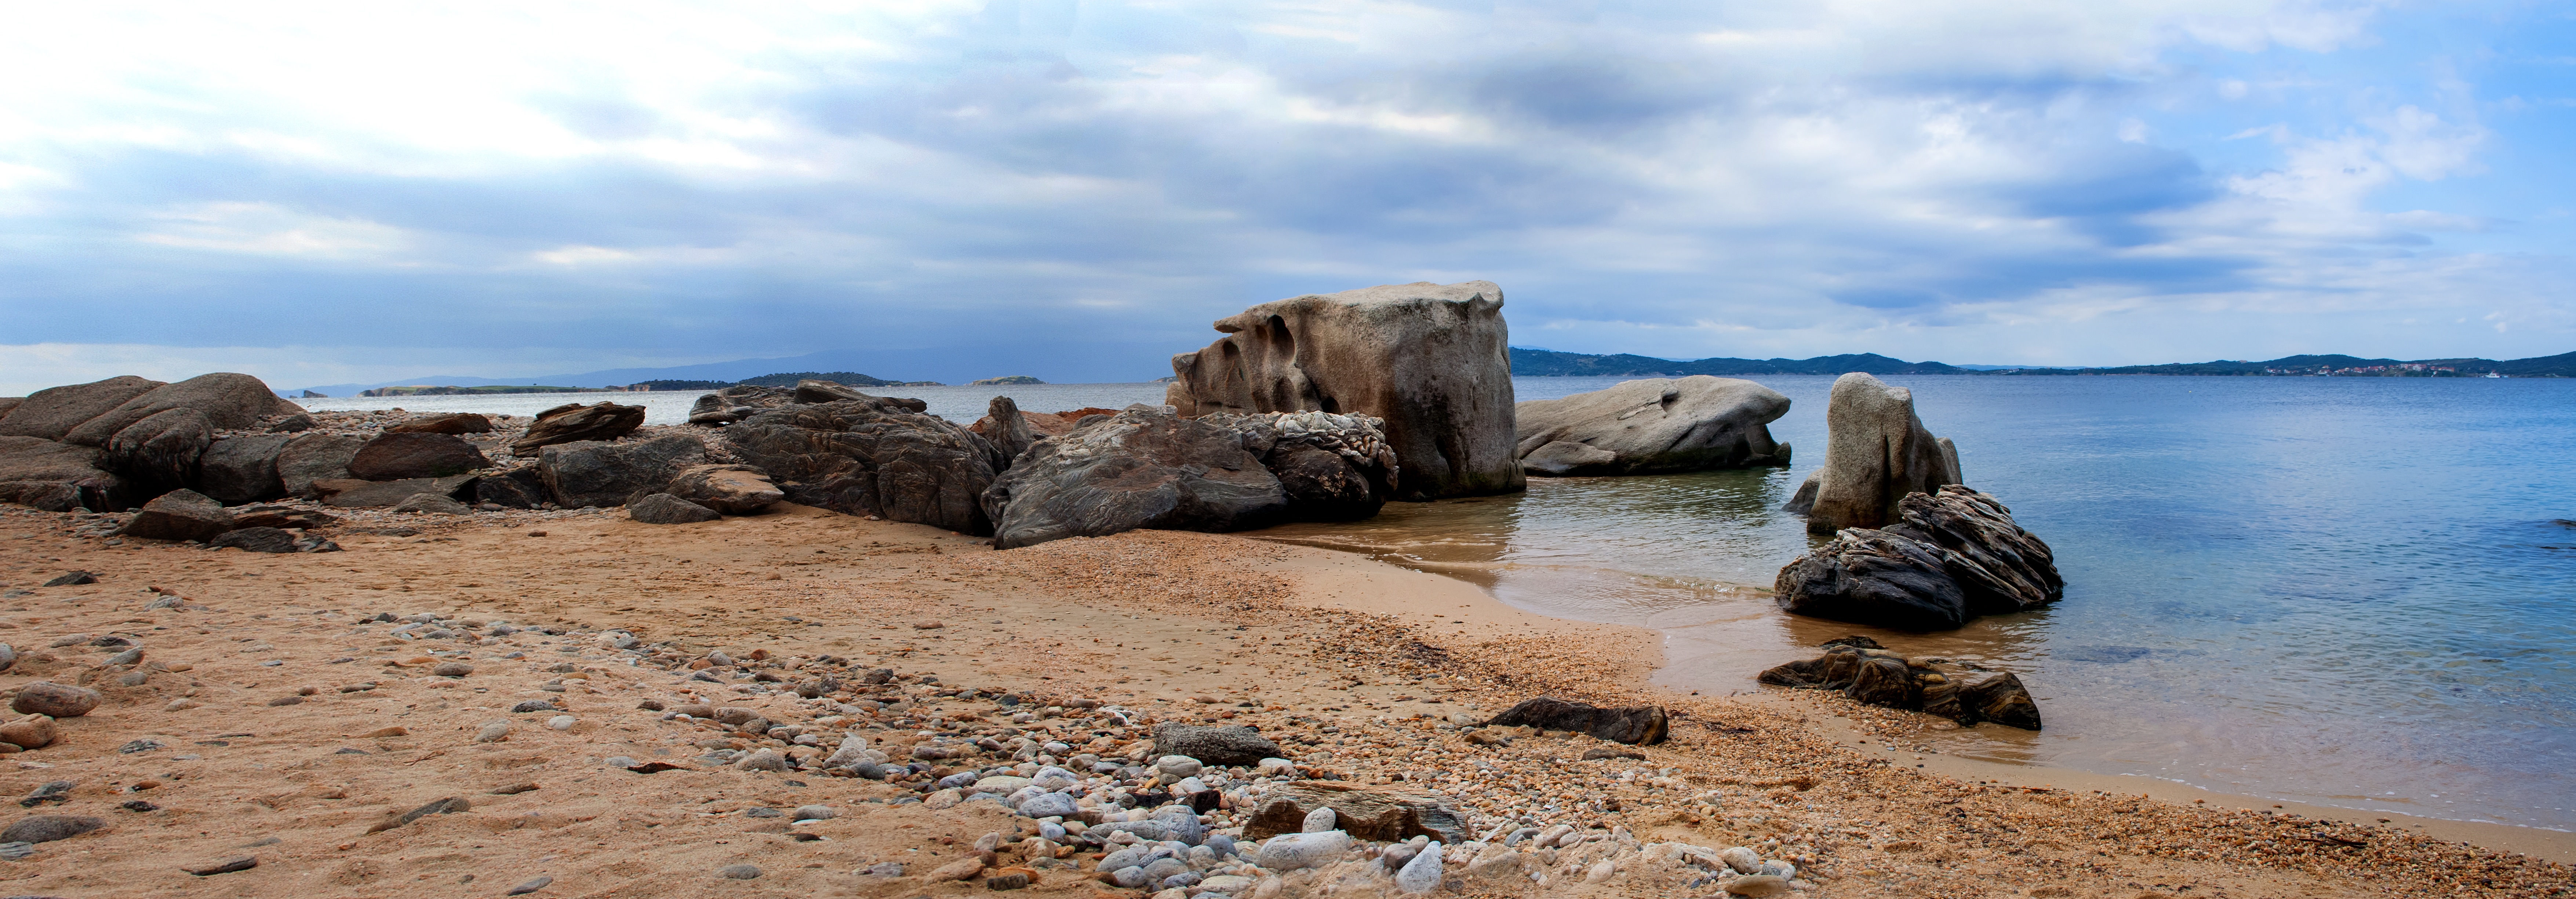
beach, landscape, sea, coast, water, nature, sand, rock, ocean, horizon, sky, shore, wave, lake, panorama, summer, formation, cliff, surf, cove, holiday, bay, terrain, material, body of water, stones, clouds, geology, mood, cape, forward, sand beach, by the sea, natural environment, geographical feature